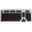
Label: keyboard